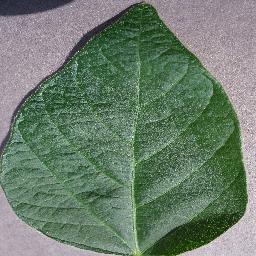
Label: Soybean___healthy